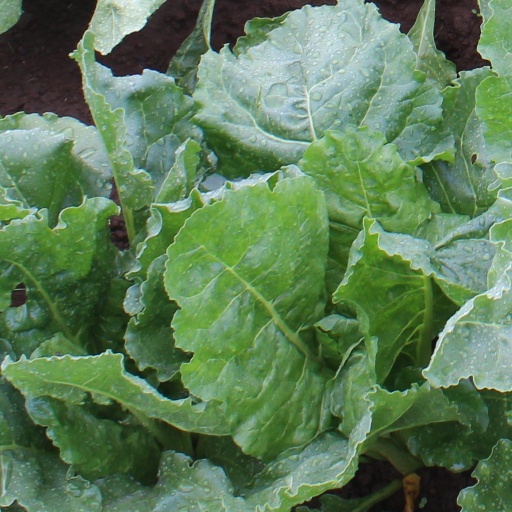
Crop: sugar beet